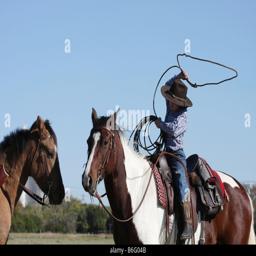
a young cowboy throwing a rope from horseback on a ranch while his father on horseback watches him